2007–08 Writers Guild of America strike

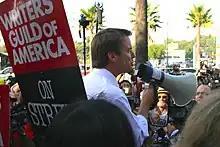
Then presidential candidate John Edwards attends November 16, 2007, rally for striking writers at a WGAW protest at NBC in Burbank.

The California governor at the time, Arnold Schwarzenegger, negotiated with both sides of the dispute "because it has a tremendous economic impact on our state." The 2008 Democratic presidential candidates, Senator and eventual President Barack Obama, Sen. Hillary Clinton, Sen. John Edwards, and Gov. Bill Richardson, each issued statements of support for the WGA. Although 2008 Republican presidential candidate Rudy Giuliani stated that "a candidate for office really shouldn't get involved," he did offer to serve as a mediator between the parties, citing his experience "settl[ing] several difficult labor disputes" as Mayor of New York City. Civil rights leader and former presidential candidate Jesse Jackson marched with the writers and spoke at a WGA rally on November 9, 2007. On November 13, 2007, the Los Angeles County Democratic Party adopted a resolution in support of the WGA. WGAW president Patric Verrone and Screen Actors Guild president Alan Rosenberg traveled to Washington, D.C., on November 14 to meet with legislators and regulators about the unions' position on new media. On November 16, John Edwards appeared in person to picket and speak with the writers outside NBC studios in Burbank, CA. The December 10, 2007, Democratic presidential debate that was to be held in Los Angeles, California, was cancelled on November 28, 2007, due to candidate boycott.